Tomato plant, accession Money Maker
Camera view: tilt-top (135 deg); turntable rotation: 90 degrees
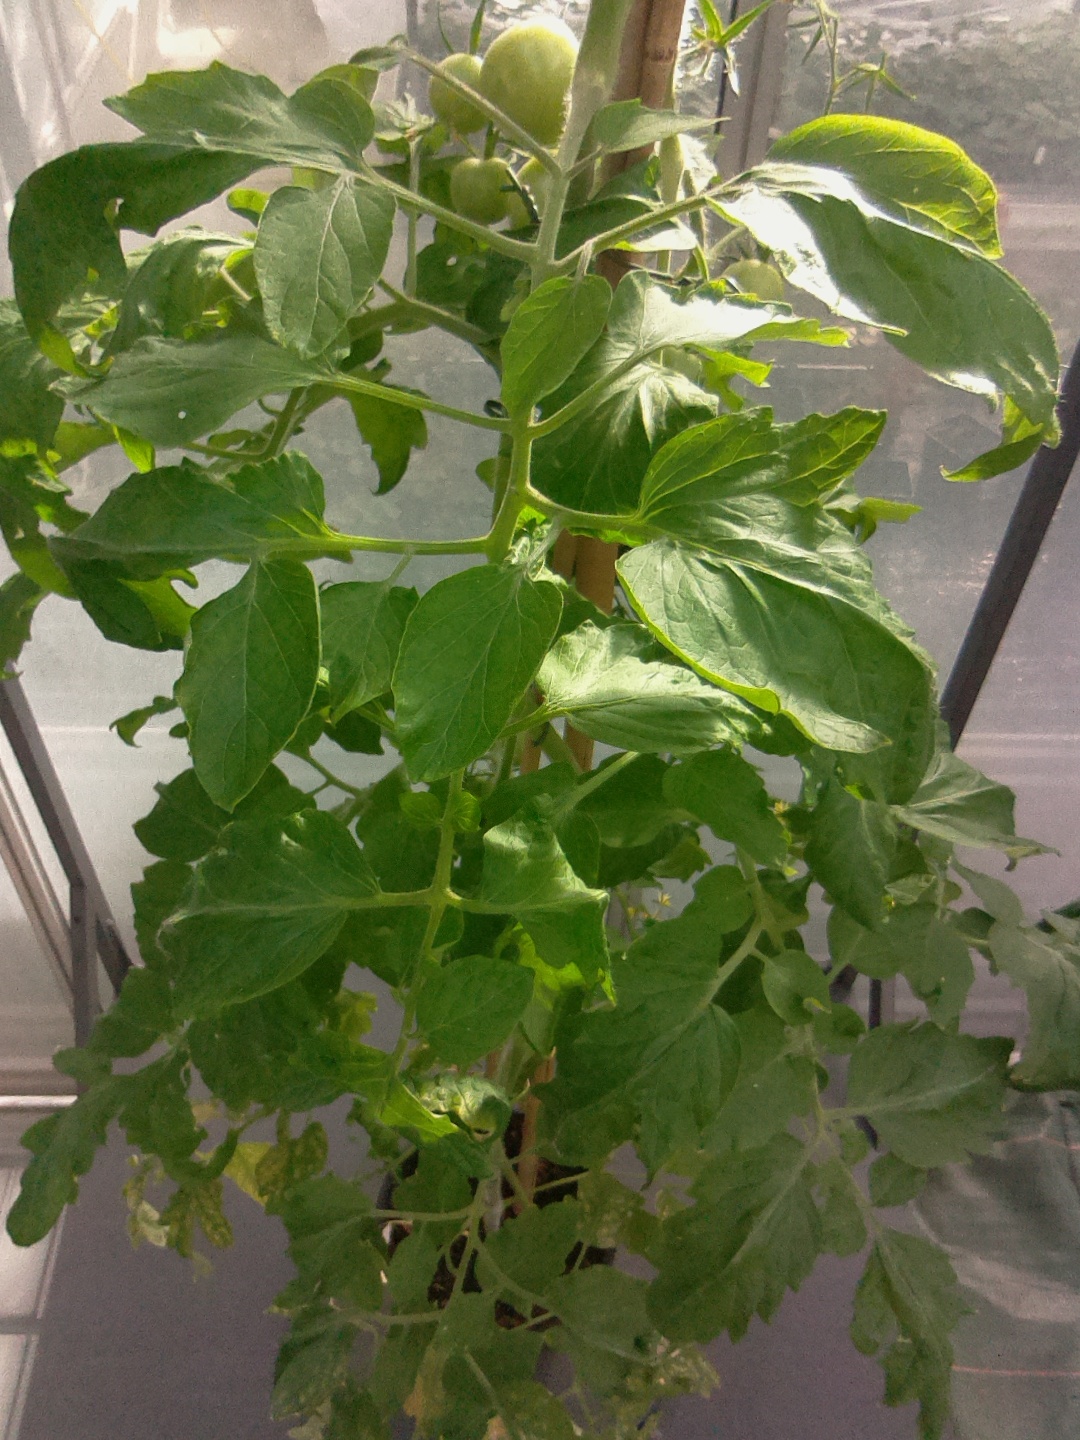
BBCH growth stage 72: 20%-30% of final fruit size